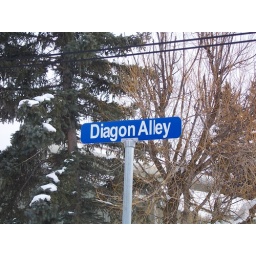
this is a real street sign in Steamboat Springs, CO